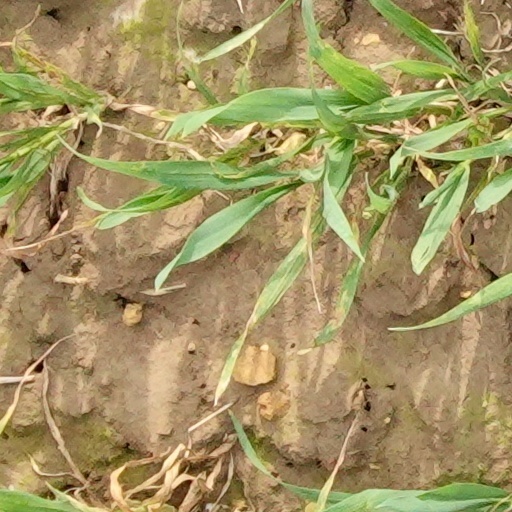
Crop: wheat